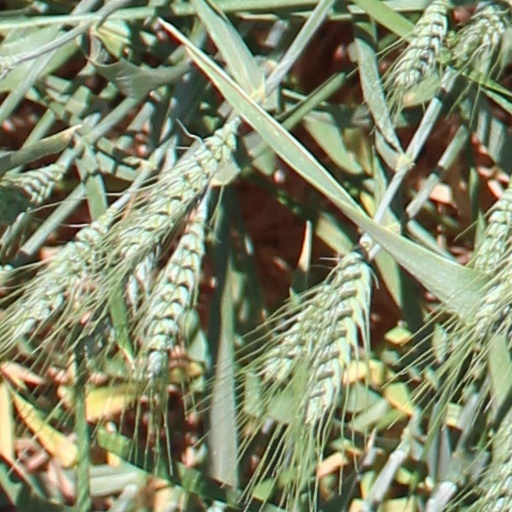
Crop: wheat